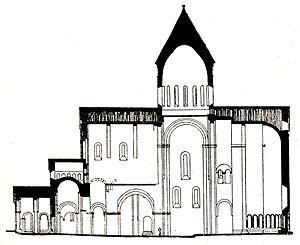
La cathédrale de Svétitskhovéli ou Svétitskhovéli est un monument du XIᵉ siècle de l'architecture géorgienne. Avec ses 54 m de haut, cette église, construite sur un plan cruciforme à trois nefs et surmontée d'une haute coupole, compte parmi les plus grandes cathédrales historiques de Géorgie, aux côtés de celles de Bagrati, Oshki et Alaverdi. Elle se situe à Mtskheta, une des plus vieilles villes de Géorgie et antique capitale du royaume d'Ibérie.